Textile arts of the Indigenous peoples of the Americas

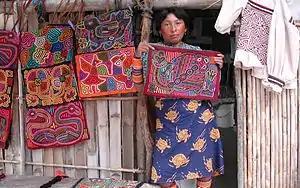
Guna woman with molas, San Blas Islands, Panama.

Guna tribal members of Panama and Colombia are famous for their molas, cotton panels with elaborate geometric designs created by a reverse appliqué technique. Designs originated from traditional body art designs but today exhibit a wide range of influences, including pop culture. Two mola panels form the bodice of a blouse. When a Guna woman is tired of a blouse, she can disassemble it and sell the molas to art collectors.